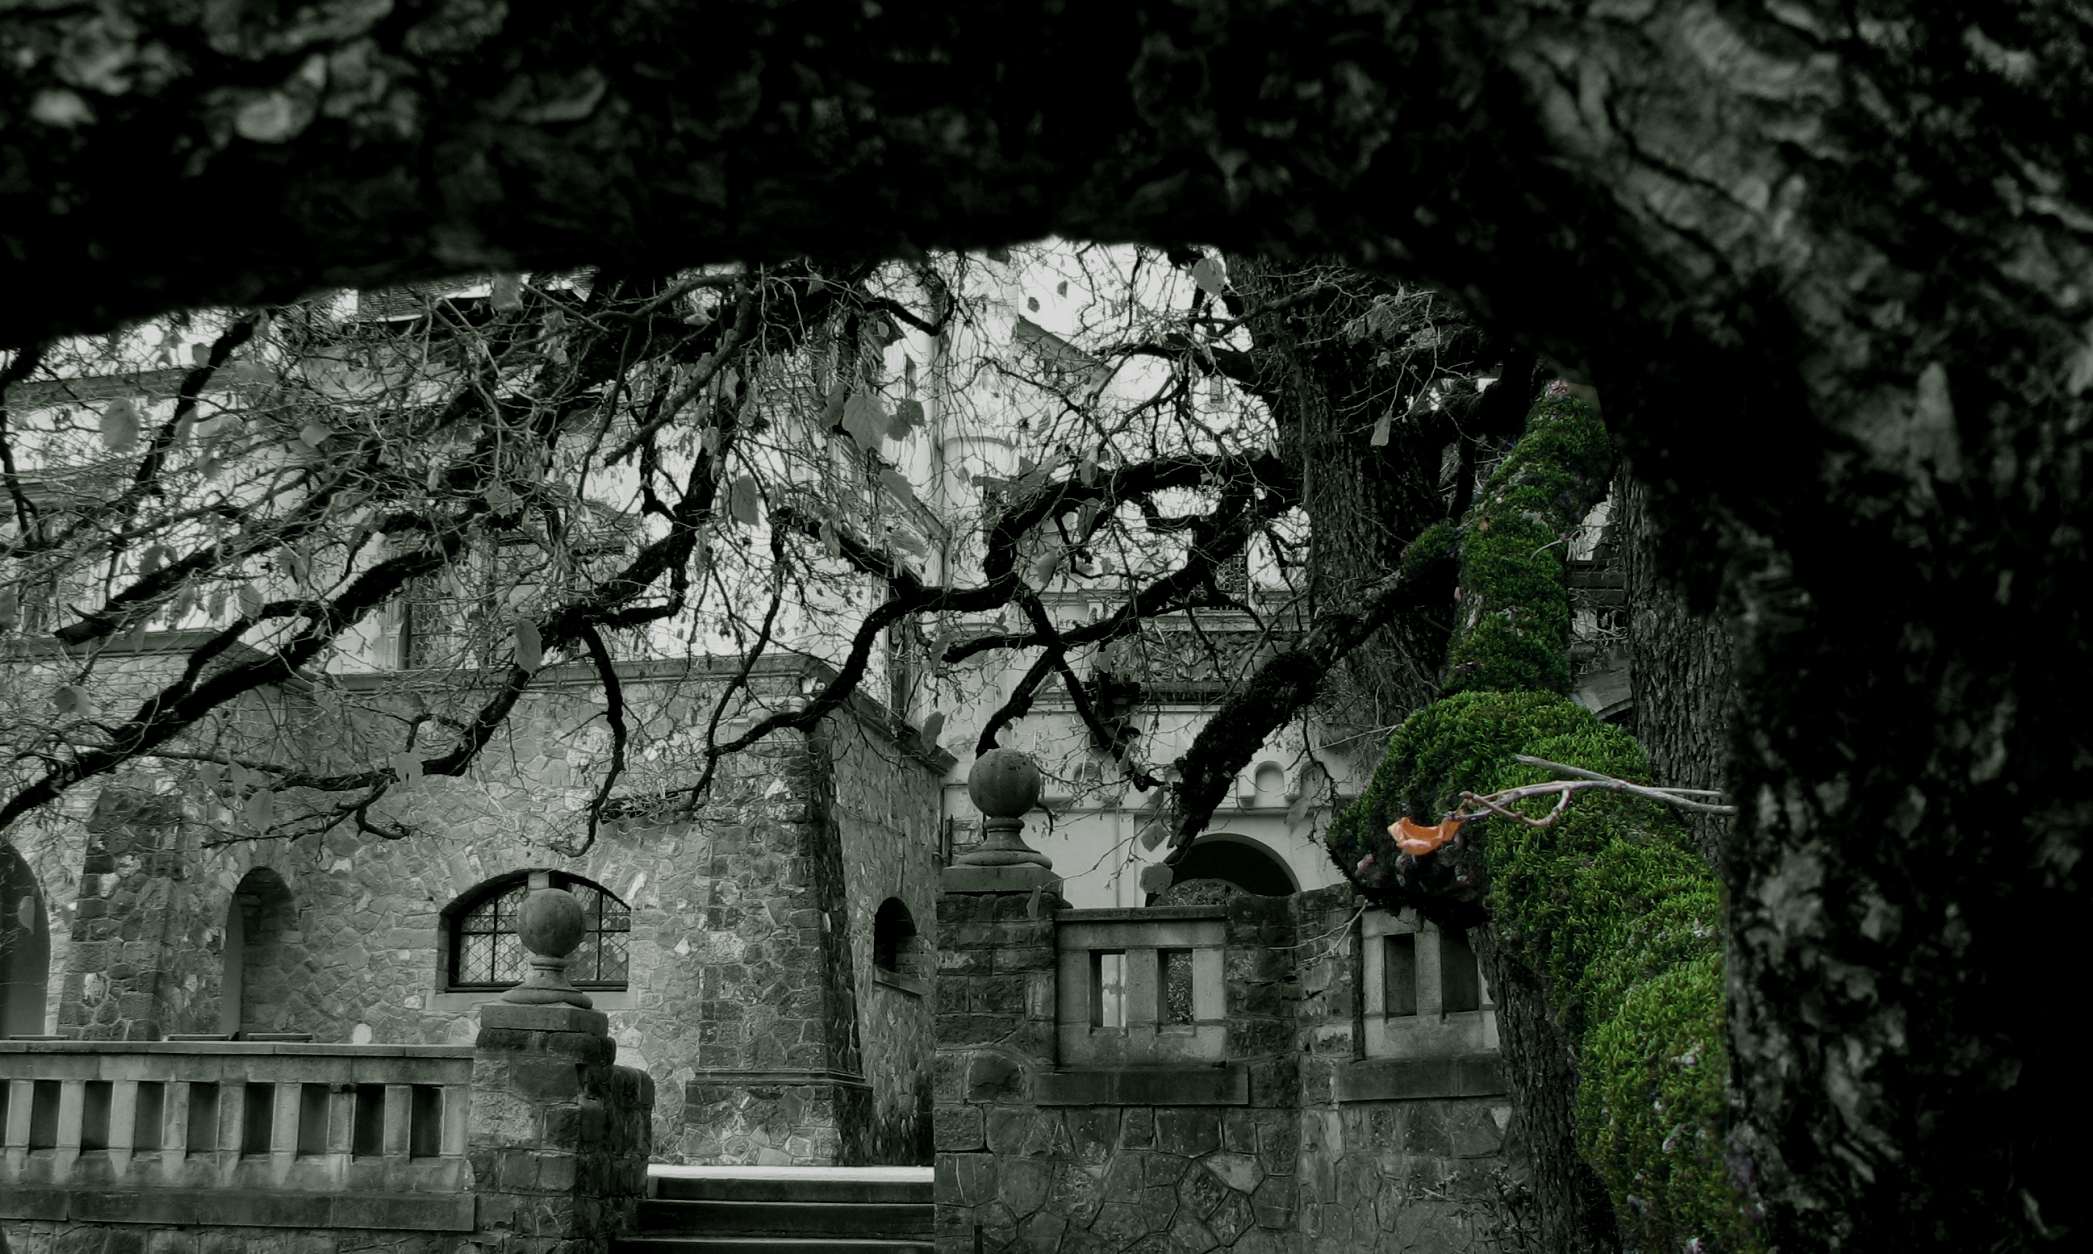
tree, forest, mountain, black and white, architecture, photography, flower, monument, photo, castle, darkness, monochrome, photos, family, de, mountains, fotografie, royal, familia, romania, roumanie, screenshot, carpathian, arhitectura, romanian, patrimoniu, carpati, munte, sinaia, padure, muntii, regal, peles, regala, domeniul, romaniei, resedinta, lmiphiiaa16696, monochrome photography